A. E. Douglass

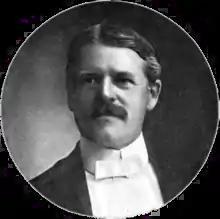
Douglass, ca. 1913

In 1909 Clark Wissler of the American Museum of Natural History organized the Archer M. Huntington Survey. One objective of this survey was to determine temporal arrangement of the American Southwest's prehistoric ruins. Wissler, who had read about Douglass's work concerning the relationship between precipitation and tree growth, later contacted Douglass saying: